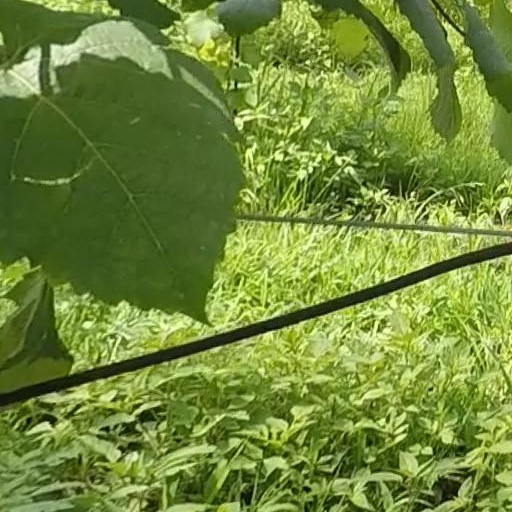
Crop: grape